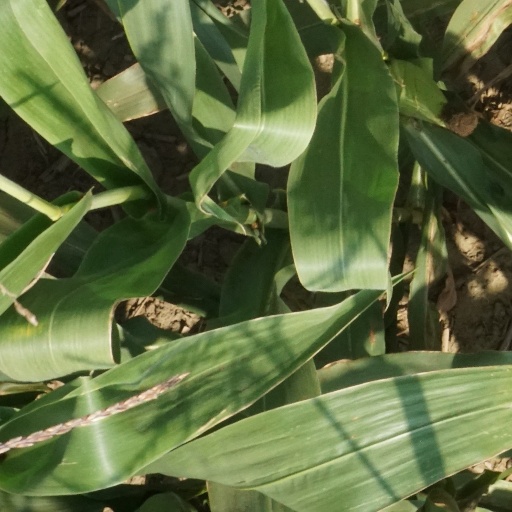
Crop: maize; corn